Odia Hindu wedding

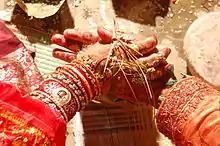
Hata Ganthi, or Panigrahana ritual of tying knot by keeping the bride's palm on groom's

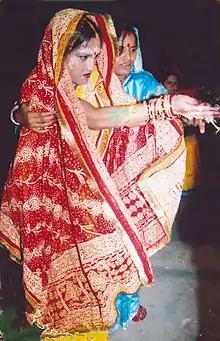
An Odia bride offering khai on fire during marriage at the time of "Lajja Homa" or "Khai poda"

During hāta ganṭhi, the bridegroom takes seven rounds around the holy fire of homa, to the chant of mantras and slokas. A garland made of mango leaves which is considered as a holy symbol is bound by keeping the bride's hand along with bride groom's hand. 'Laja' or 'Khai' (puffed rice), a symbol of prosperity is offered to the fire which is called "khaiporḍā" (burning "khai") considering the bride as an avatar of Laxmi who brings wealth and prosperity to the new home. 'Khai' is tossed onto the path of the newly wed while they enter the home, the new bride tilts a vessel filled with rice with her right feet making the rice spills over the ground to make a way to her new home.